146th (Pembroke and Cardiganshire) Field Regiment, Royal Artillery

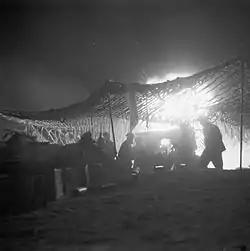
25-pounder in action during the Battle of the Mareth Line.

Eighth Army entered Tripoli on 23 January 1943 and pushed on towards Tunisia. The Axis forces counter-attacked at the Battle of Medenine on 6 March, but 7th Armoured Division was in a well-prepared position with plenty of 25-pdrs and ample ammunition. The attack was quickly broken up. 7th Armoured then took part in the set-piece Battles of the Mareth Line (16–23 March) and Wadi Akarit (6–7 April), after which it pursued the enemy up the coast to the Enfidaville position. The division was then switched to First Army for the final push to capture Tunis (Operations Vulcan and Strike 22 April–5 May).